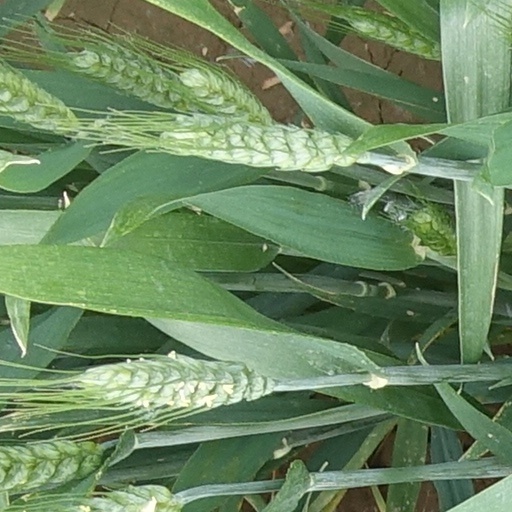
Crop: wheat